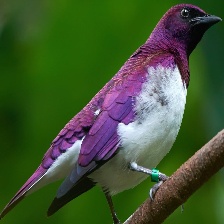
Species: VIOLET BACKED STARLING
Scientific name: CINNYRICINCLUS LEUCOGASTER